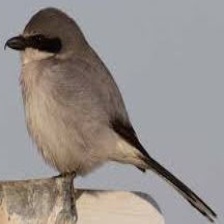
Species: LOGGERHEAD SHRIKE
Scientific name: LANIUS LUDOVICIANUS